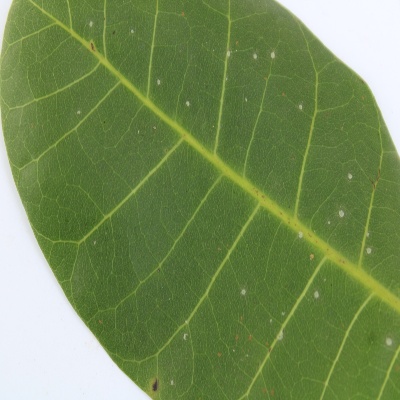
Crop: Cashew
Condition: red rust